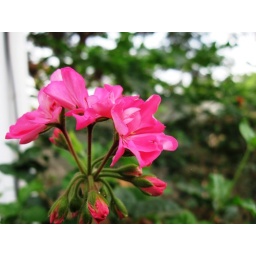
Some of the flowers around my home